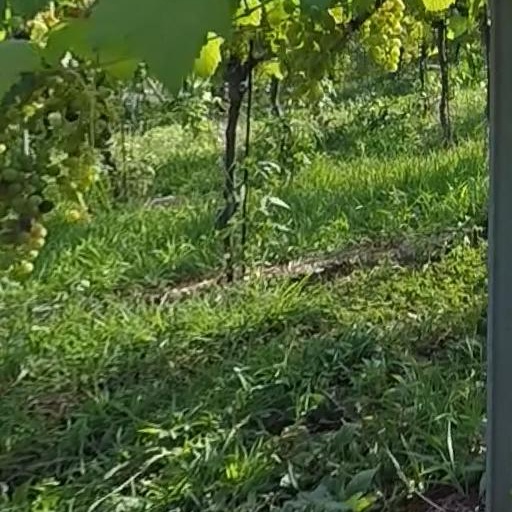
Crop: grape